Healaugh Park Priory

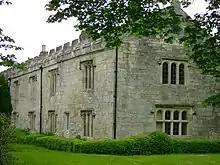
Healaugh Priory

Healaugh Park Priory was an Augustinian priory in Healaugh, North Yorkshire, England, some 2 miles (3 km) north of Tadcaster.